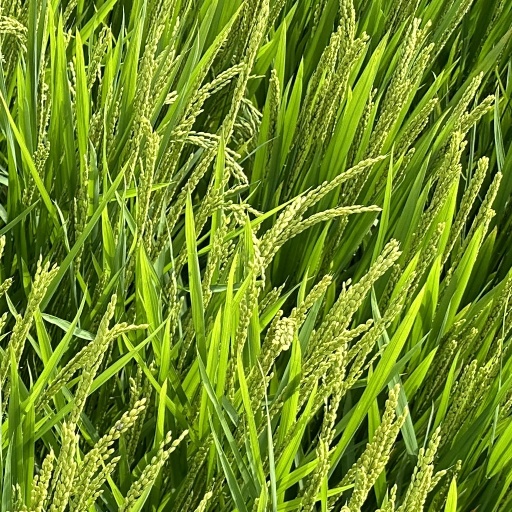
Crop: rice